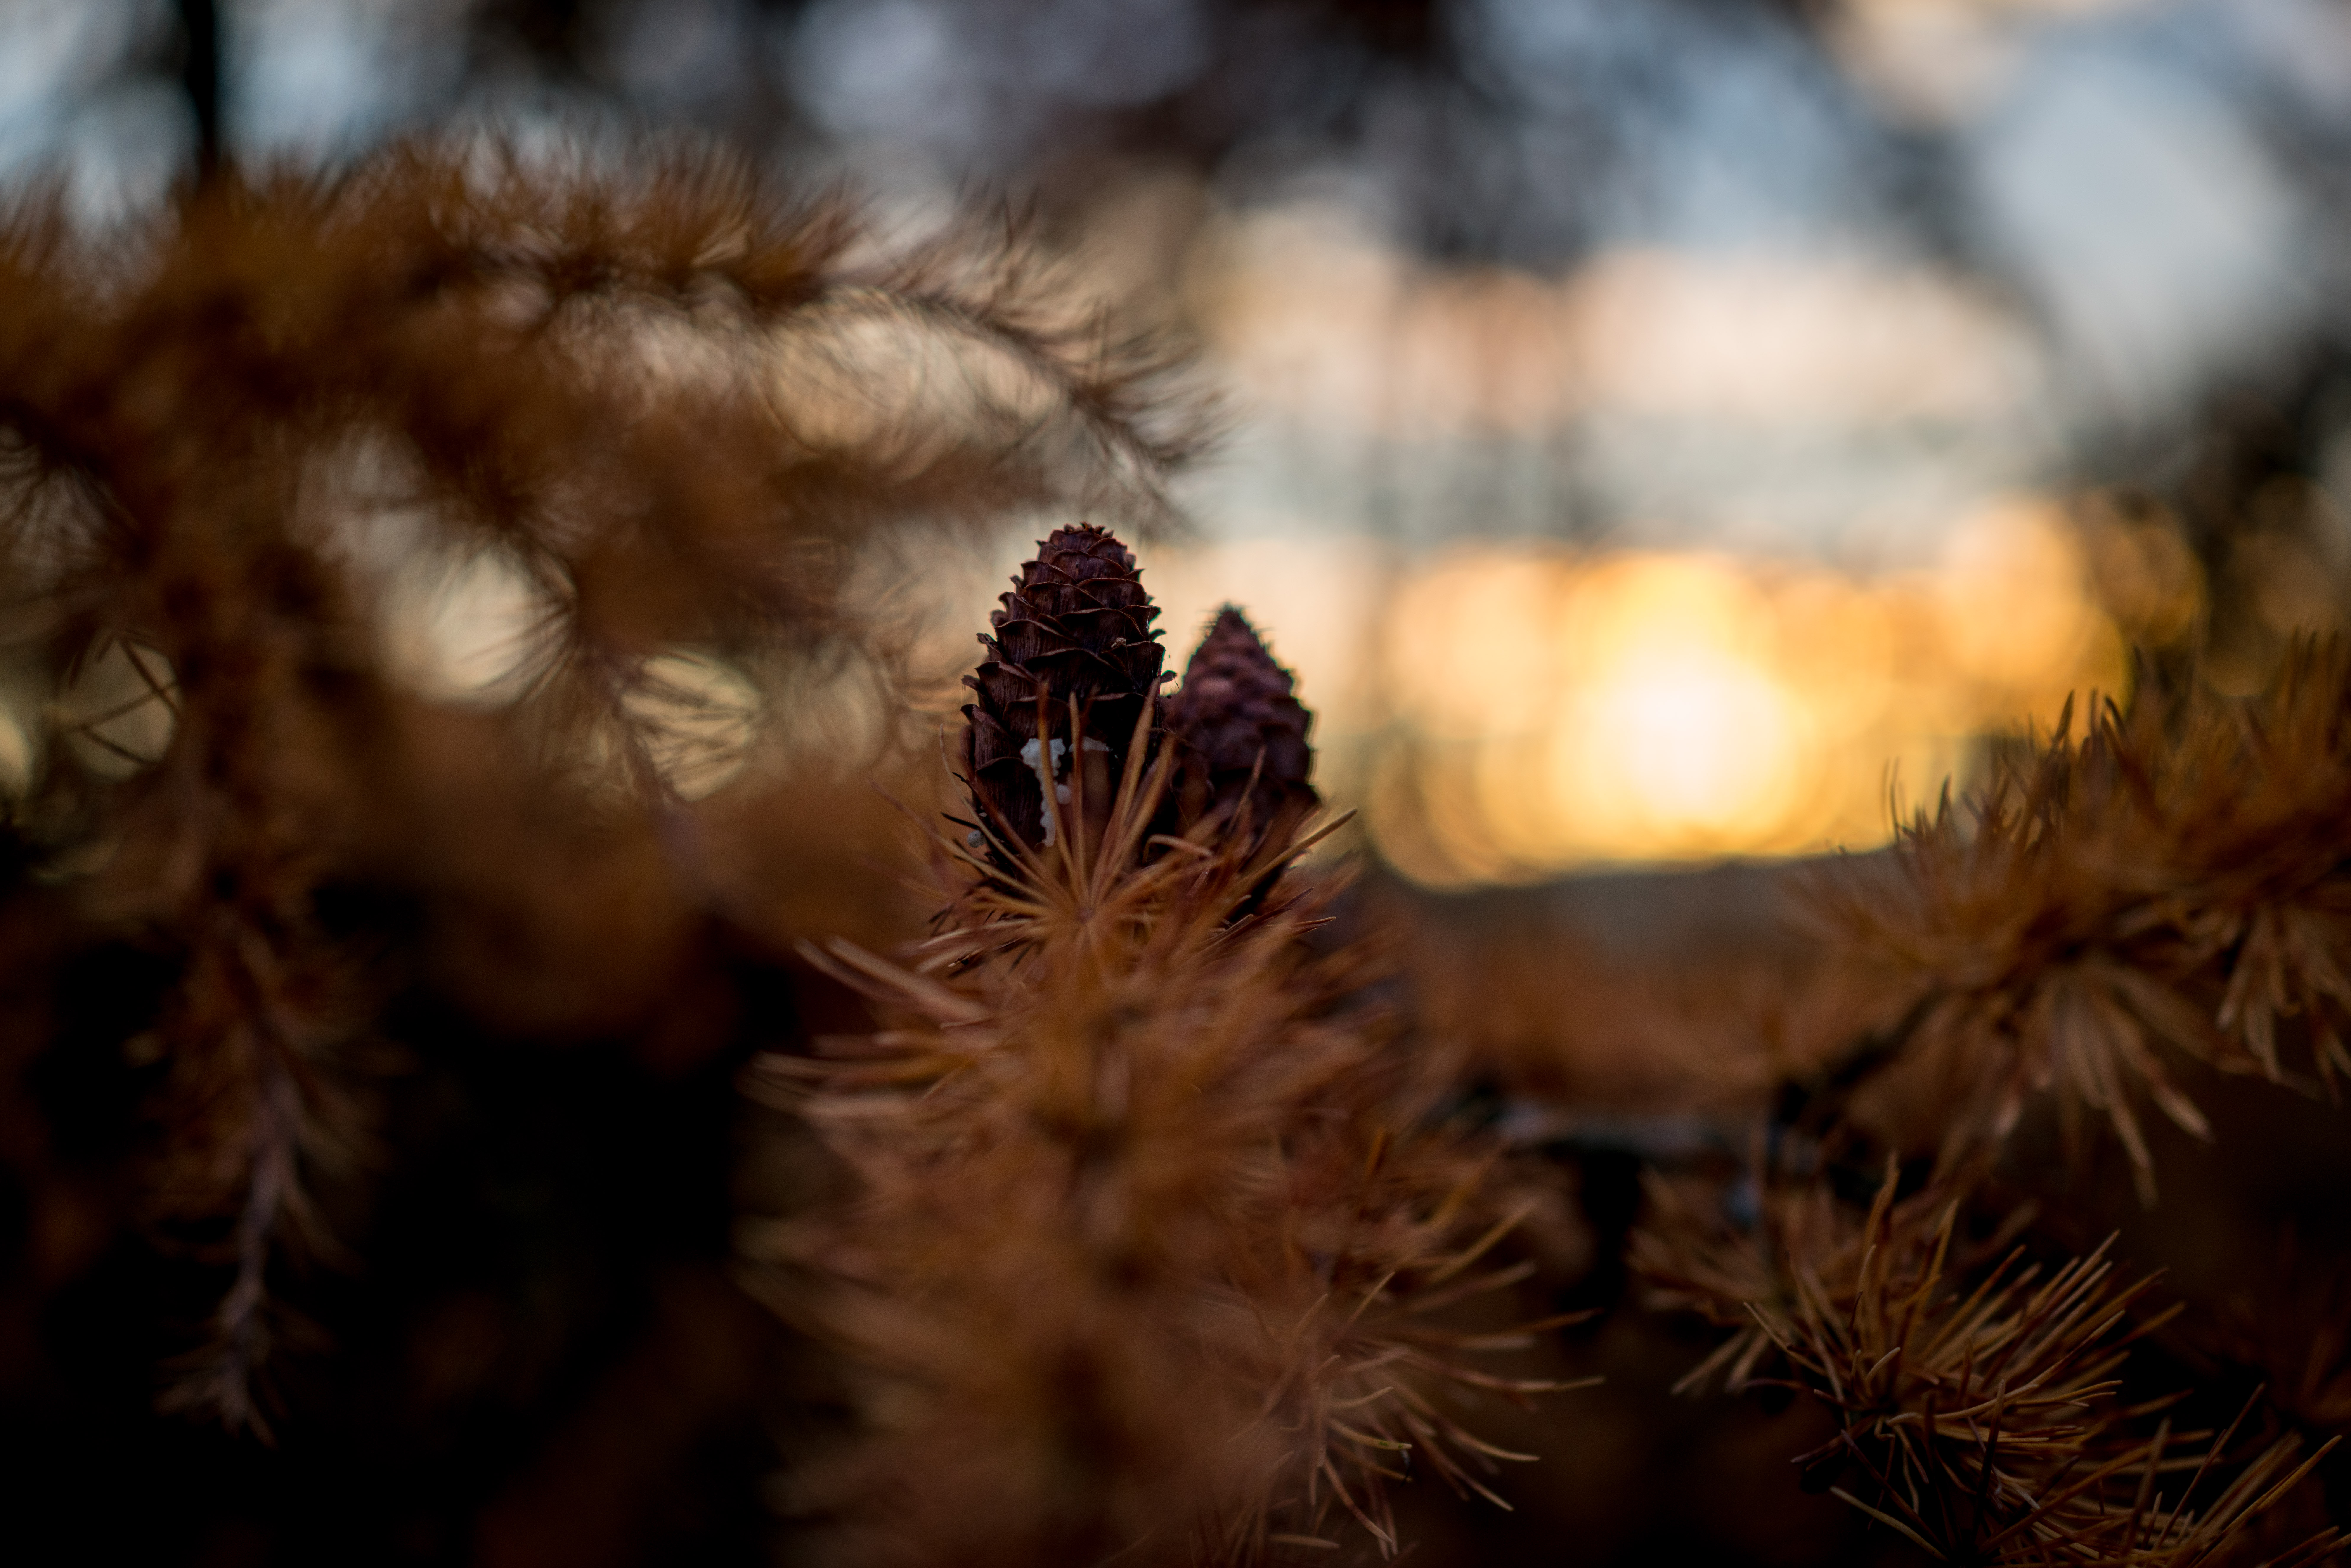
tree, nature, branch, plant, photography, leaf, flower, frost, color, autumn, flora, season, close up, colour, germany, deutschland, herbst, sony, bayern, bavaria, natur, rx1rii, macro photography, woody plant, land plant